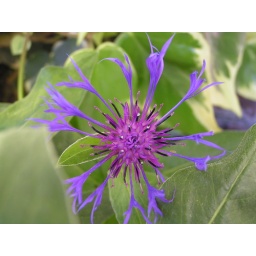
These flowes come in purple,blue white or pink and they have thisle like centres